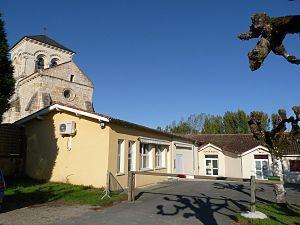
Foyer, Chepniers, Charente-Maritime, France
Chepniers est une commune du Saintongeais en France située dans le département de la Charente-Maritime en Nouvelle-Aquitaine.